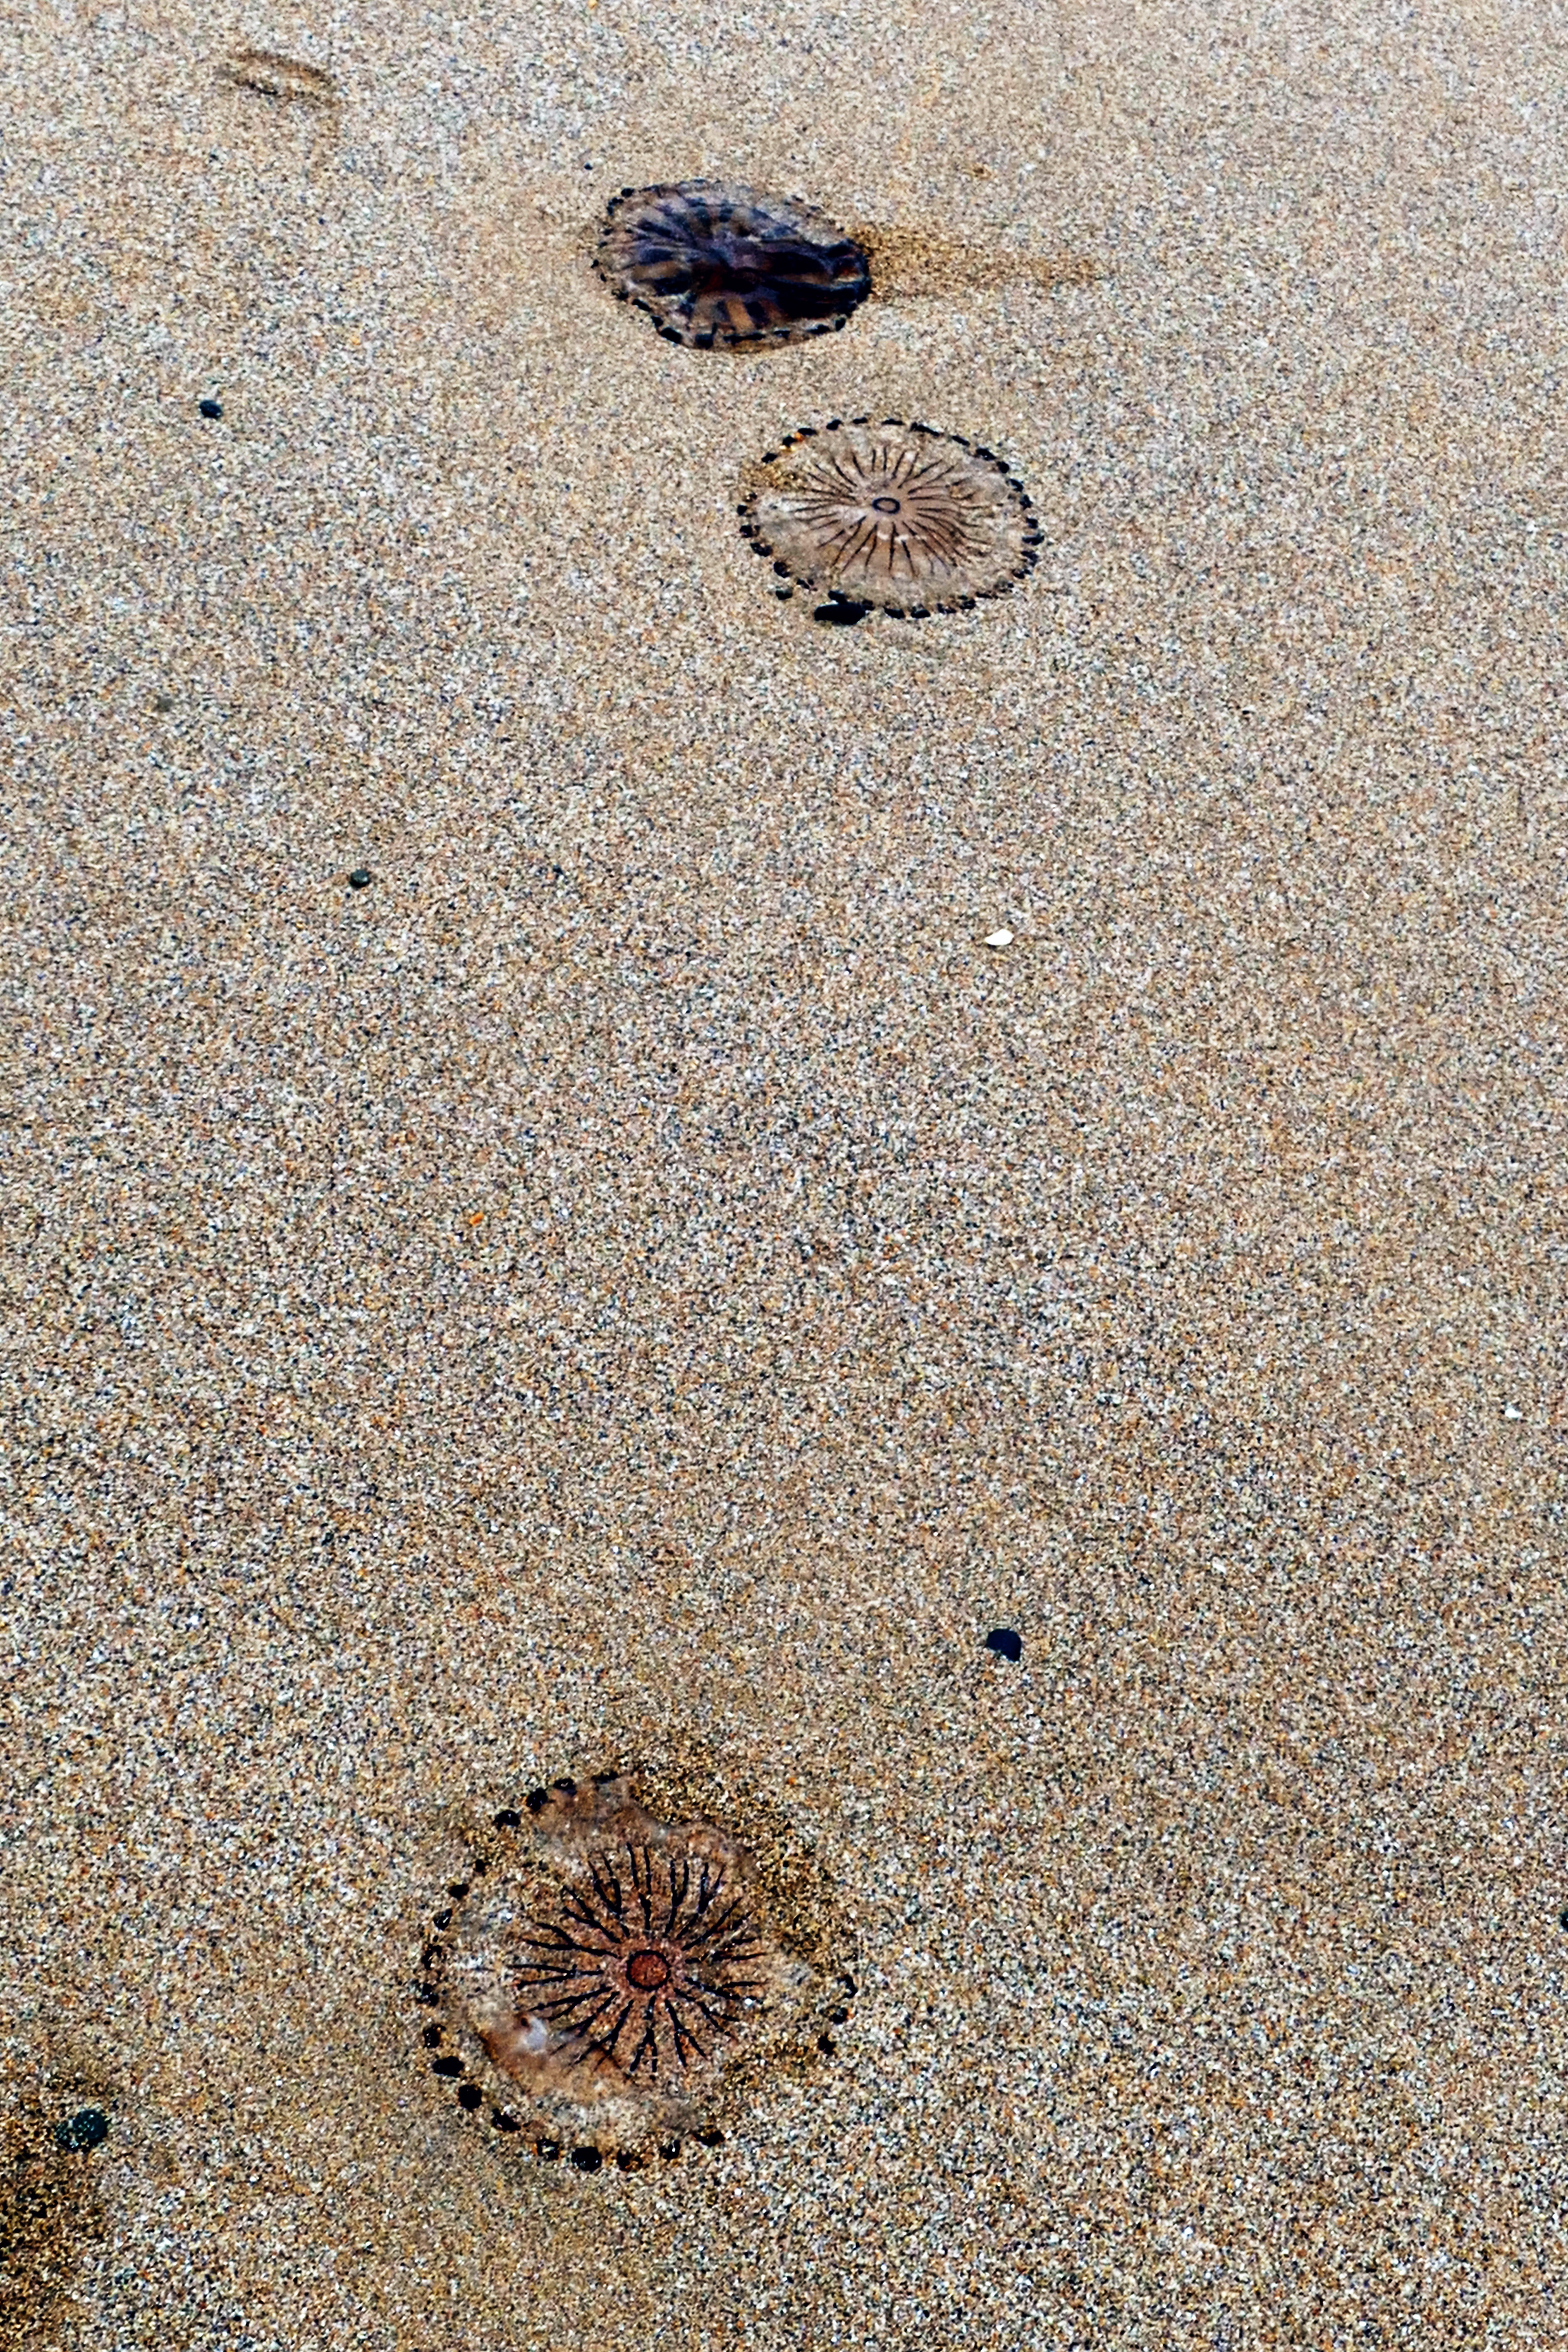
beach, sea, coast, water, nature, sand, rock, ocean, shore, floor, footprint, animal, asphalt, summer, seaside, wildlife, europe, brown, soil, jellyfish, aquatic, colorful, fish, seashore, material, sealife, invertebrate, beached, life, jelly, cnidaria, marine, danger, creature, organism, washed, flooring, road surface